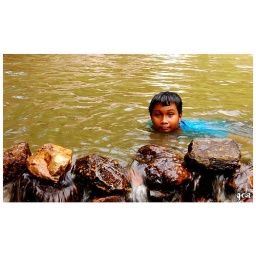
Sam swims in the mini dam that created when rocks are piled up to slow down the water flow.